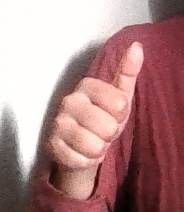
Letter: aleff